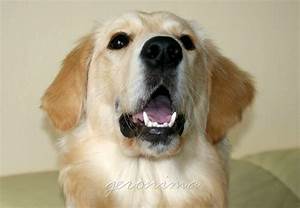
Label: cane